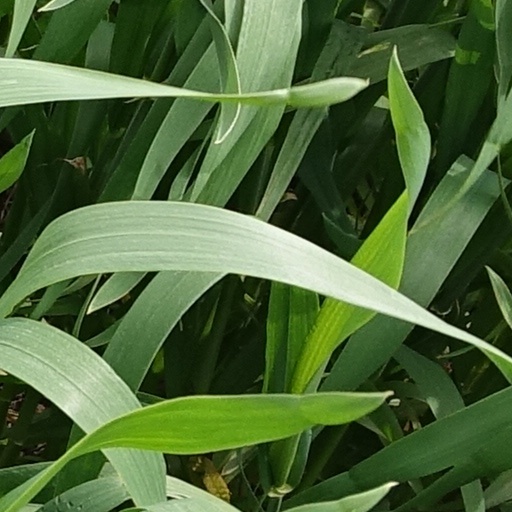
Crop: wheat